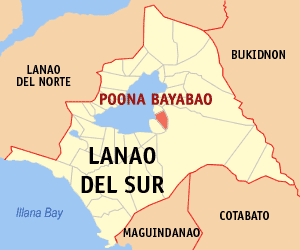
Poona Bayabao est une localité de la province de Lanao du Sud, aux Philippines. En 2015, elle compte 22 227 habitants.